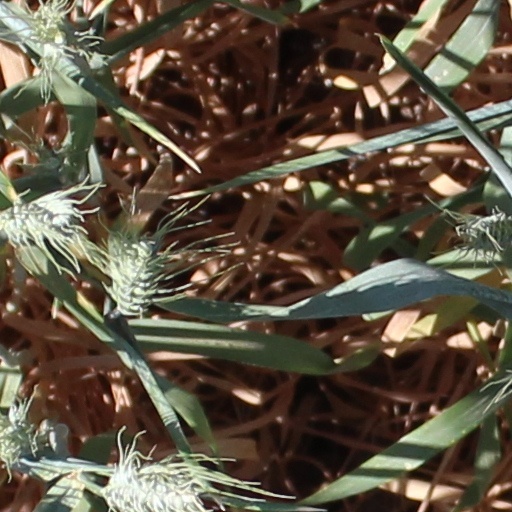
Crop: wheat